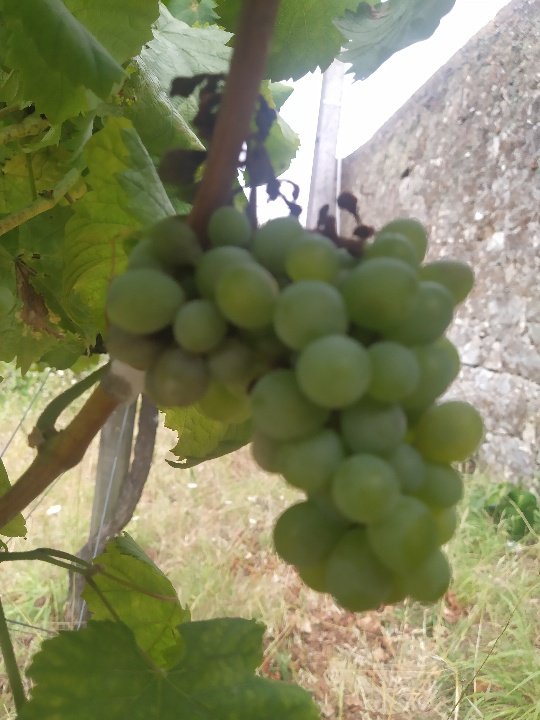
Berries visible: 30
Grape clusters: 1